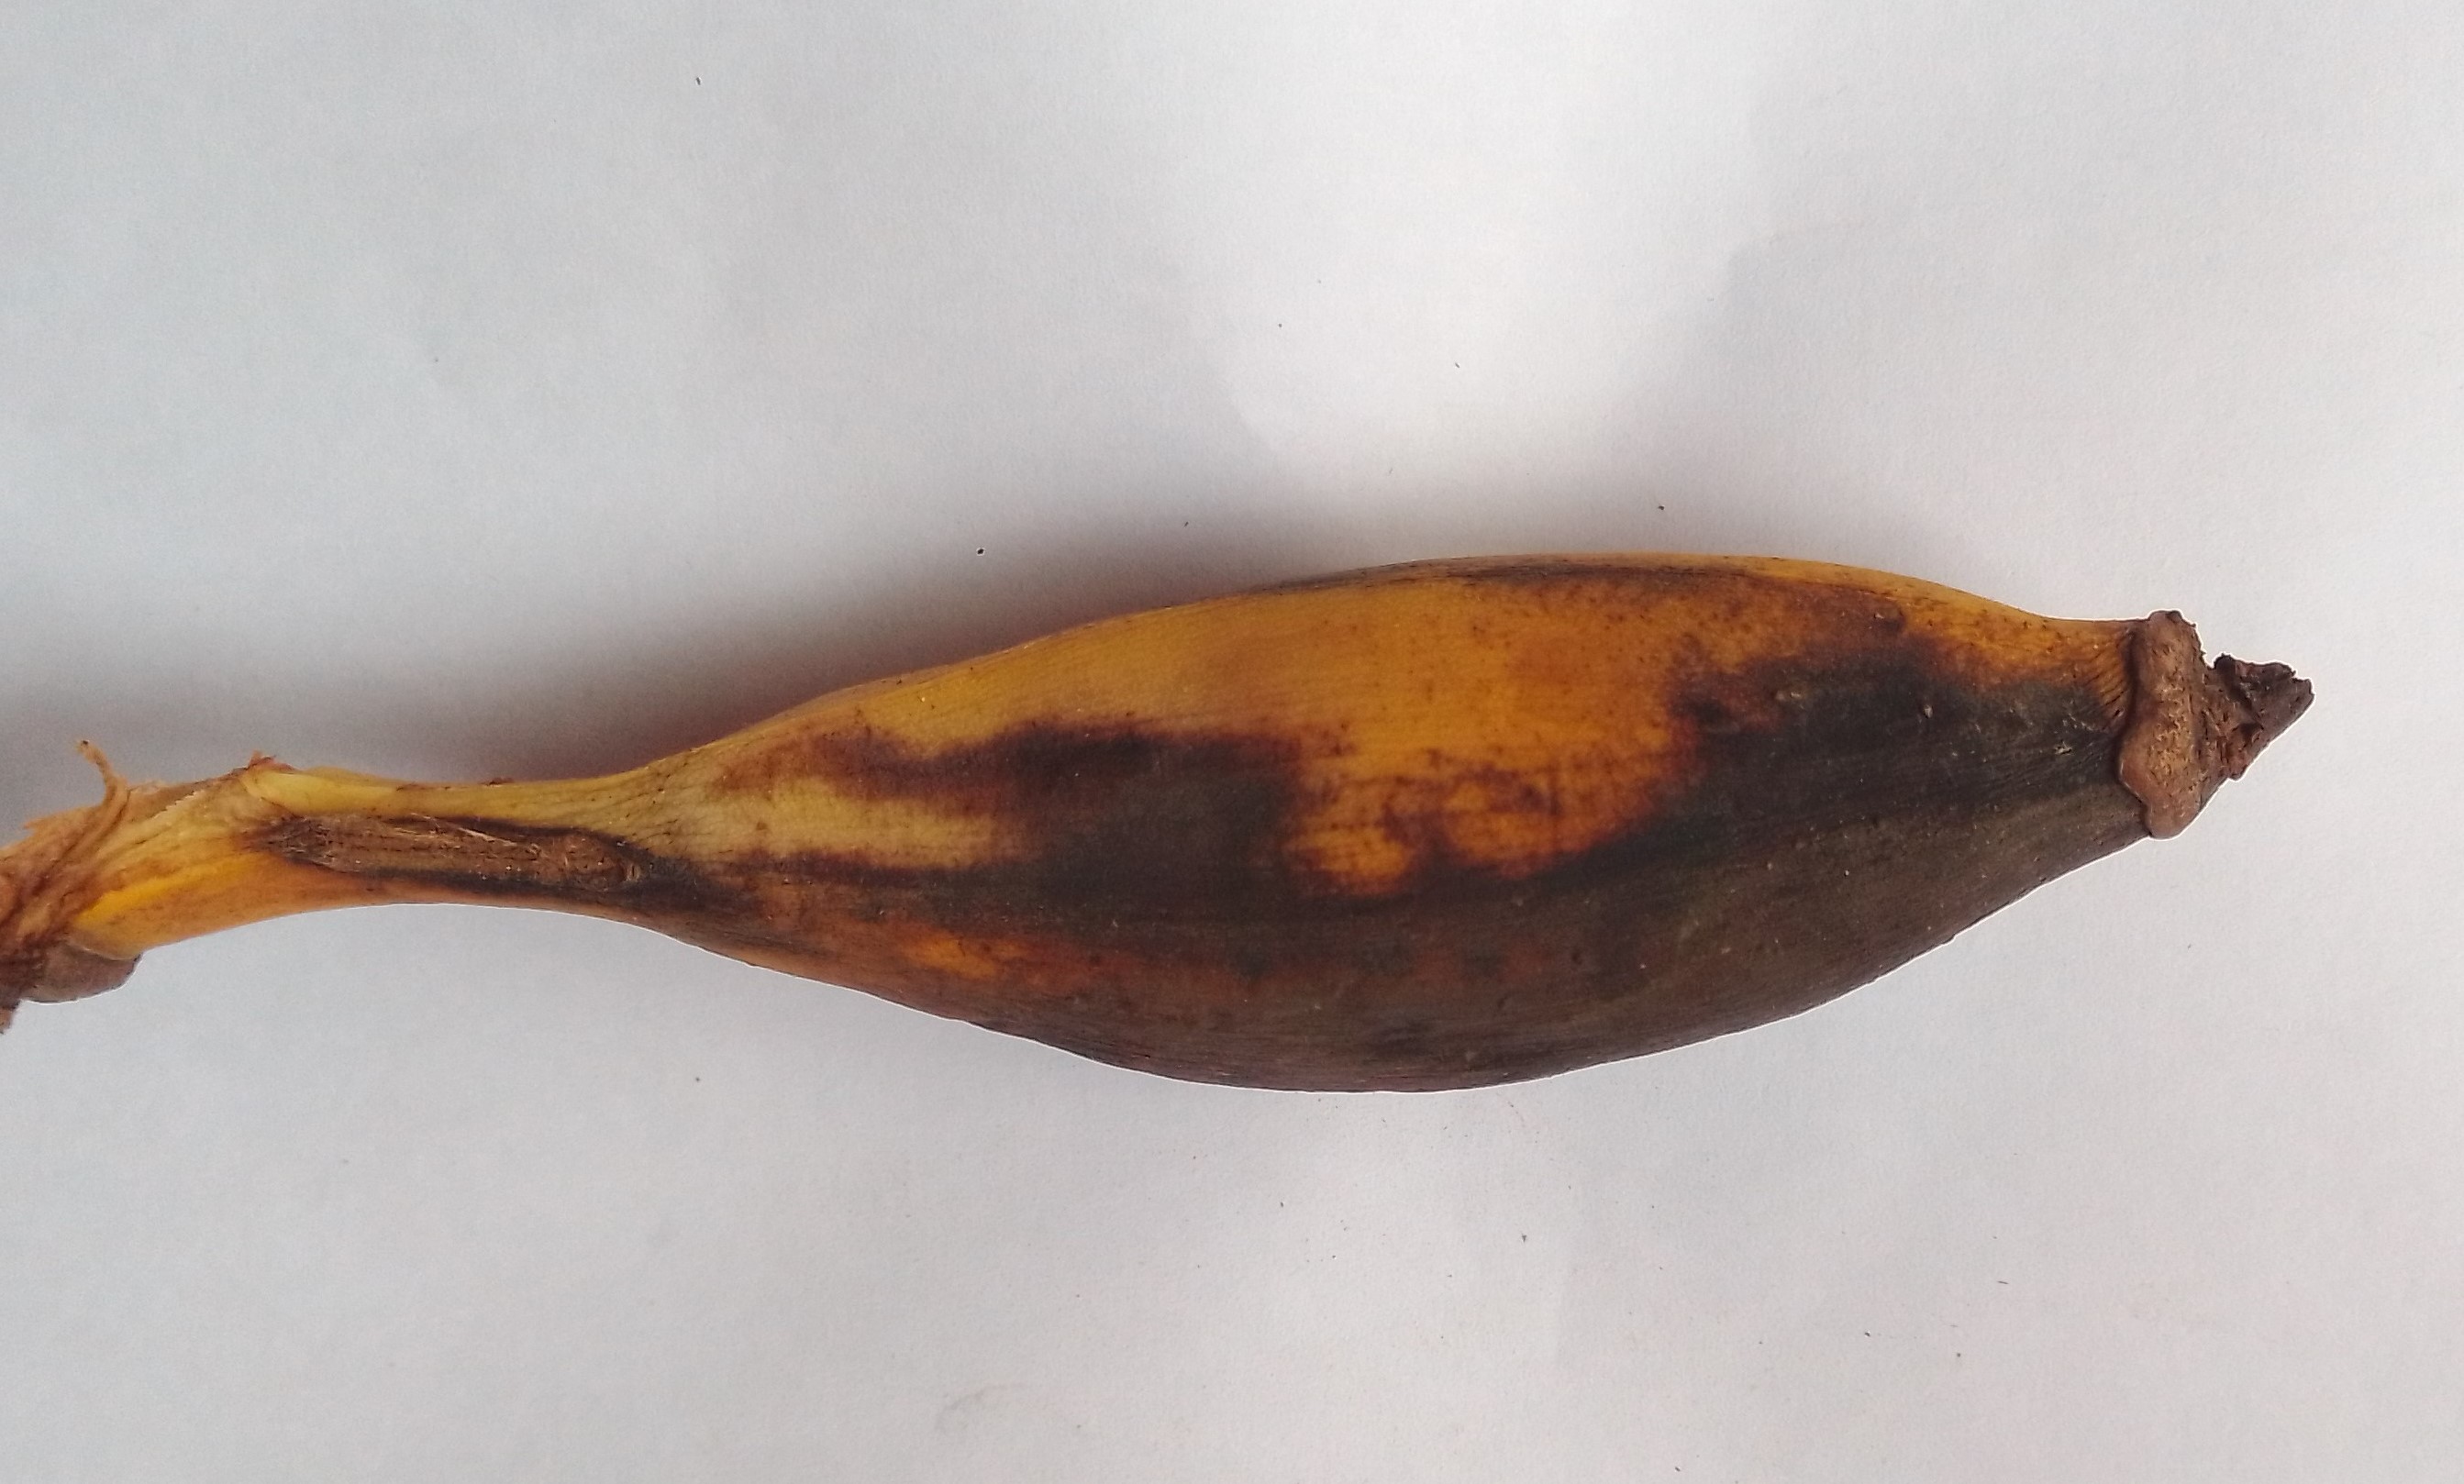
Fruit: banana
Condition: rotten